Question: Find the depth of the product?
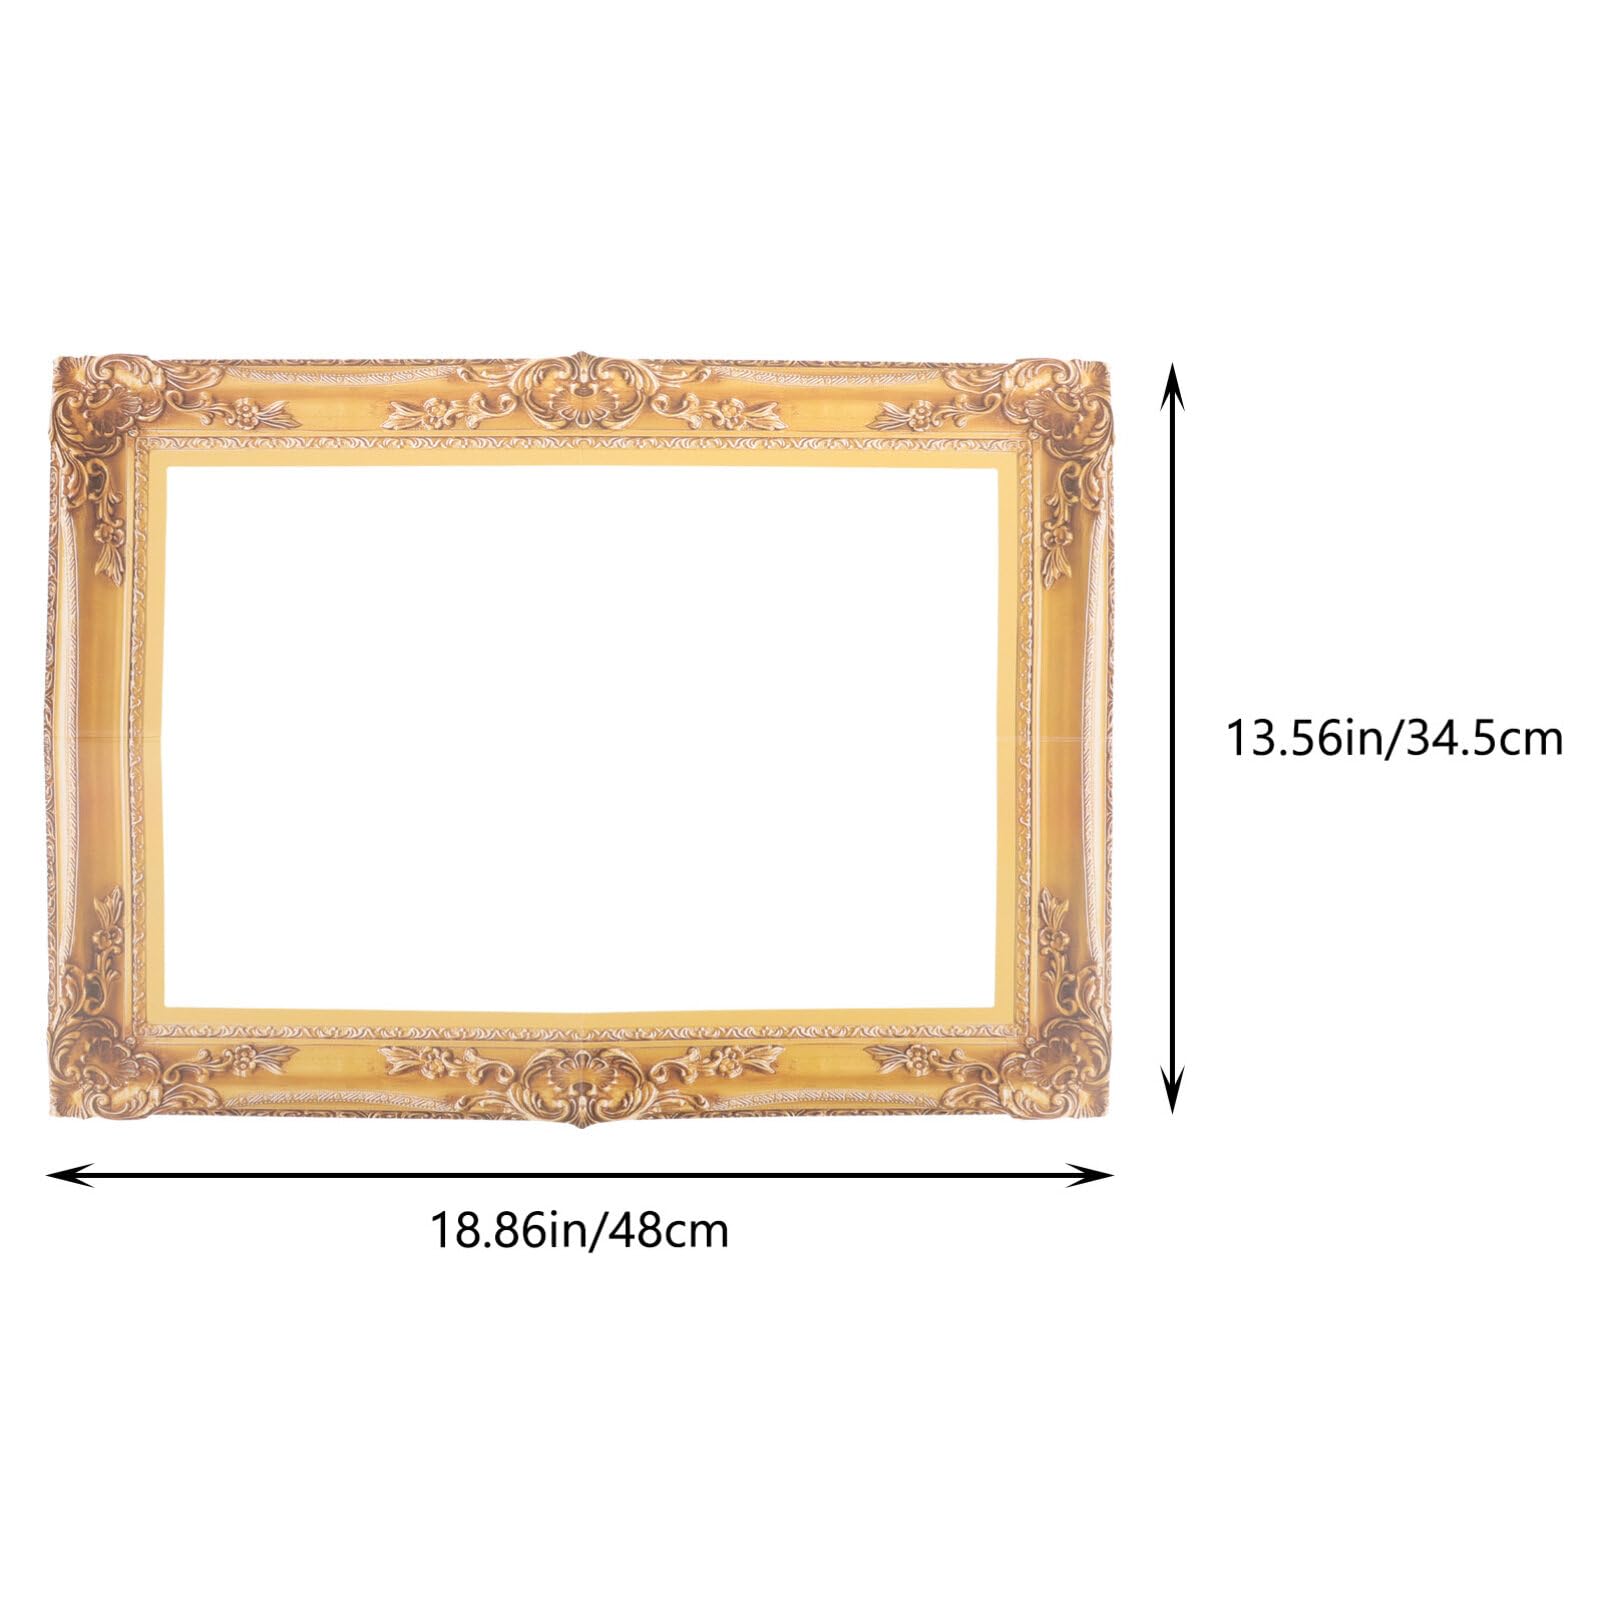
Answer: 48.0 centimetre